Pavelka Farmstead

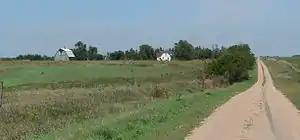
Pavelka farmstead, viewed from the south along county road 1100

In 1906, the Pavelkas bought a farm on the Divide, in the northern part of a small region settled by Bohemians. Soon thereafter, possibly in 1911, they bought a one-story two-room house, probably built in the late 19th century, which they moved from a nearby farm to their own. By 1915, they had constructed a -story addition on the south side, expanding the house to seven rooms.